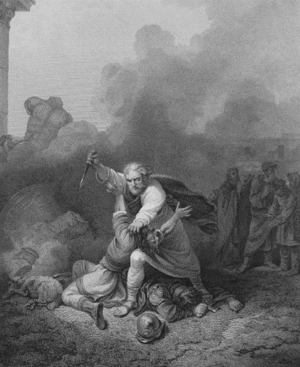
Une théocratie est un gouvernement où le titulaire de la souveraineté est divin. Le terme « théocratie »— θεοκρατία — est formé sur les mots grecs « Θεός » pour « Dieu » et « κράτος » pour « pouvoir ».